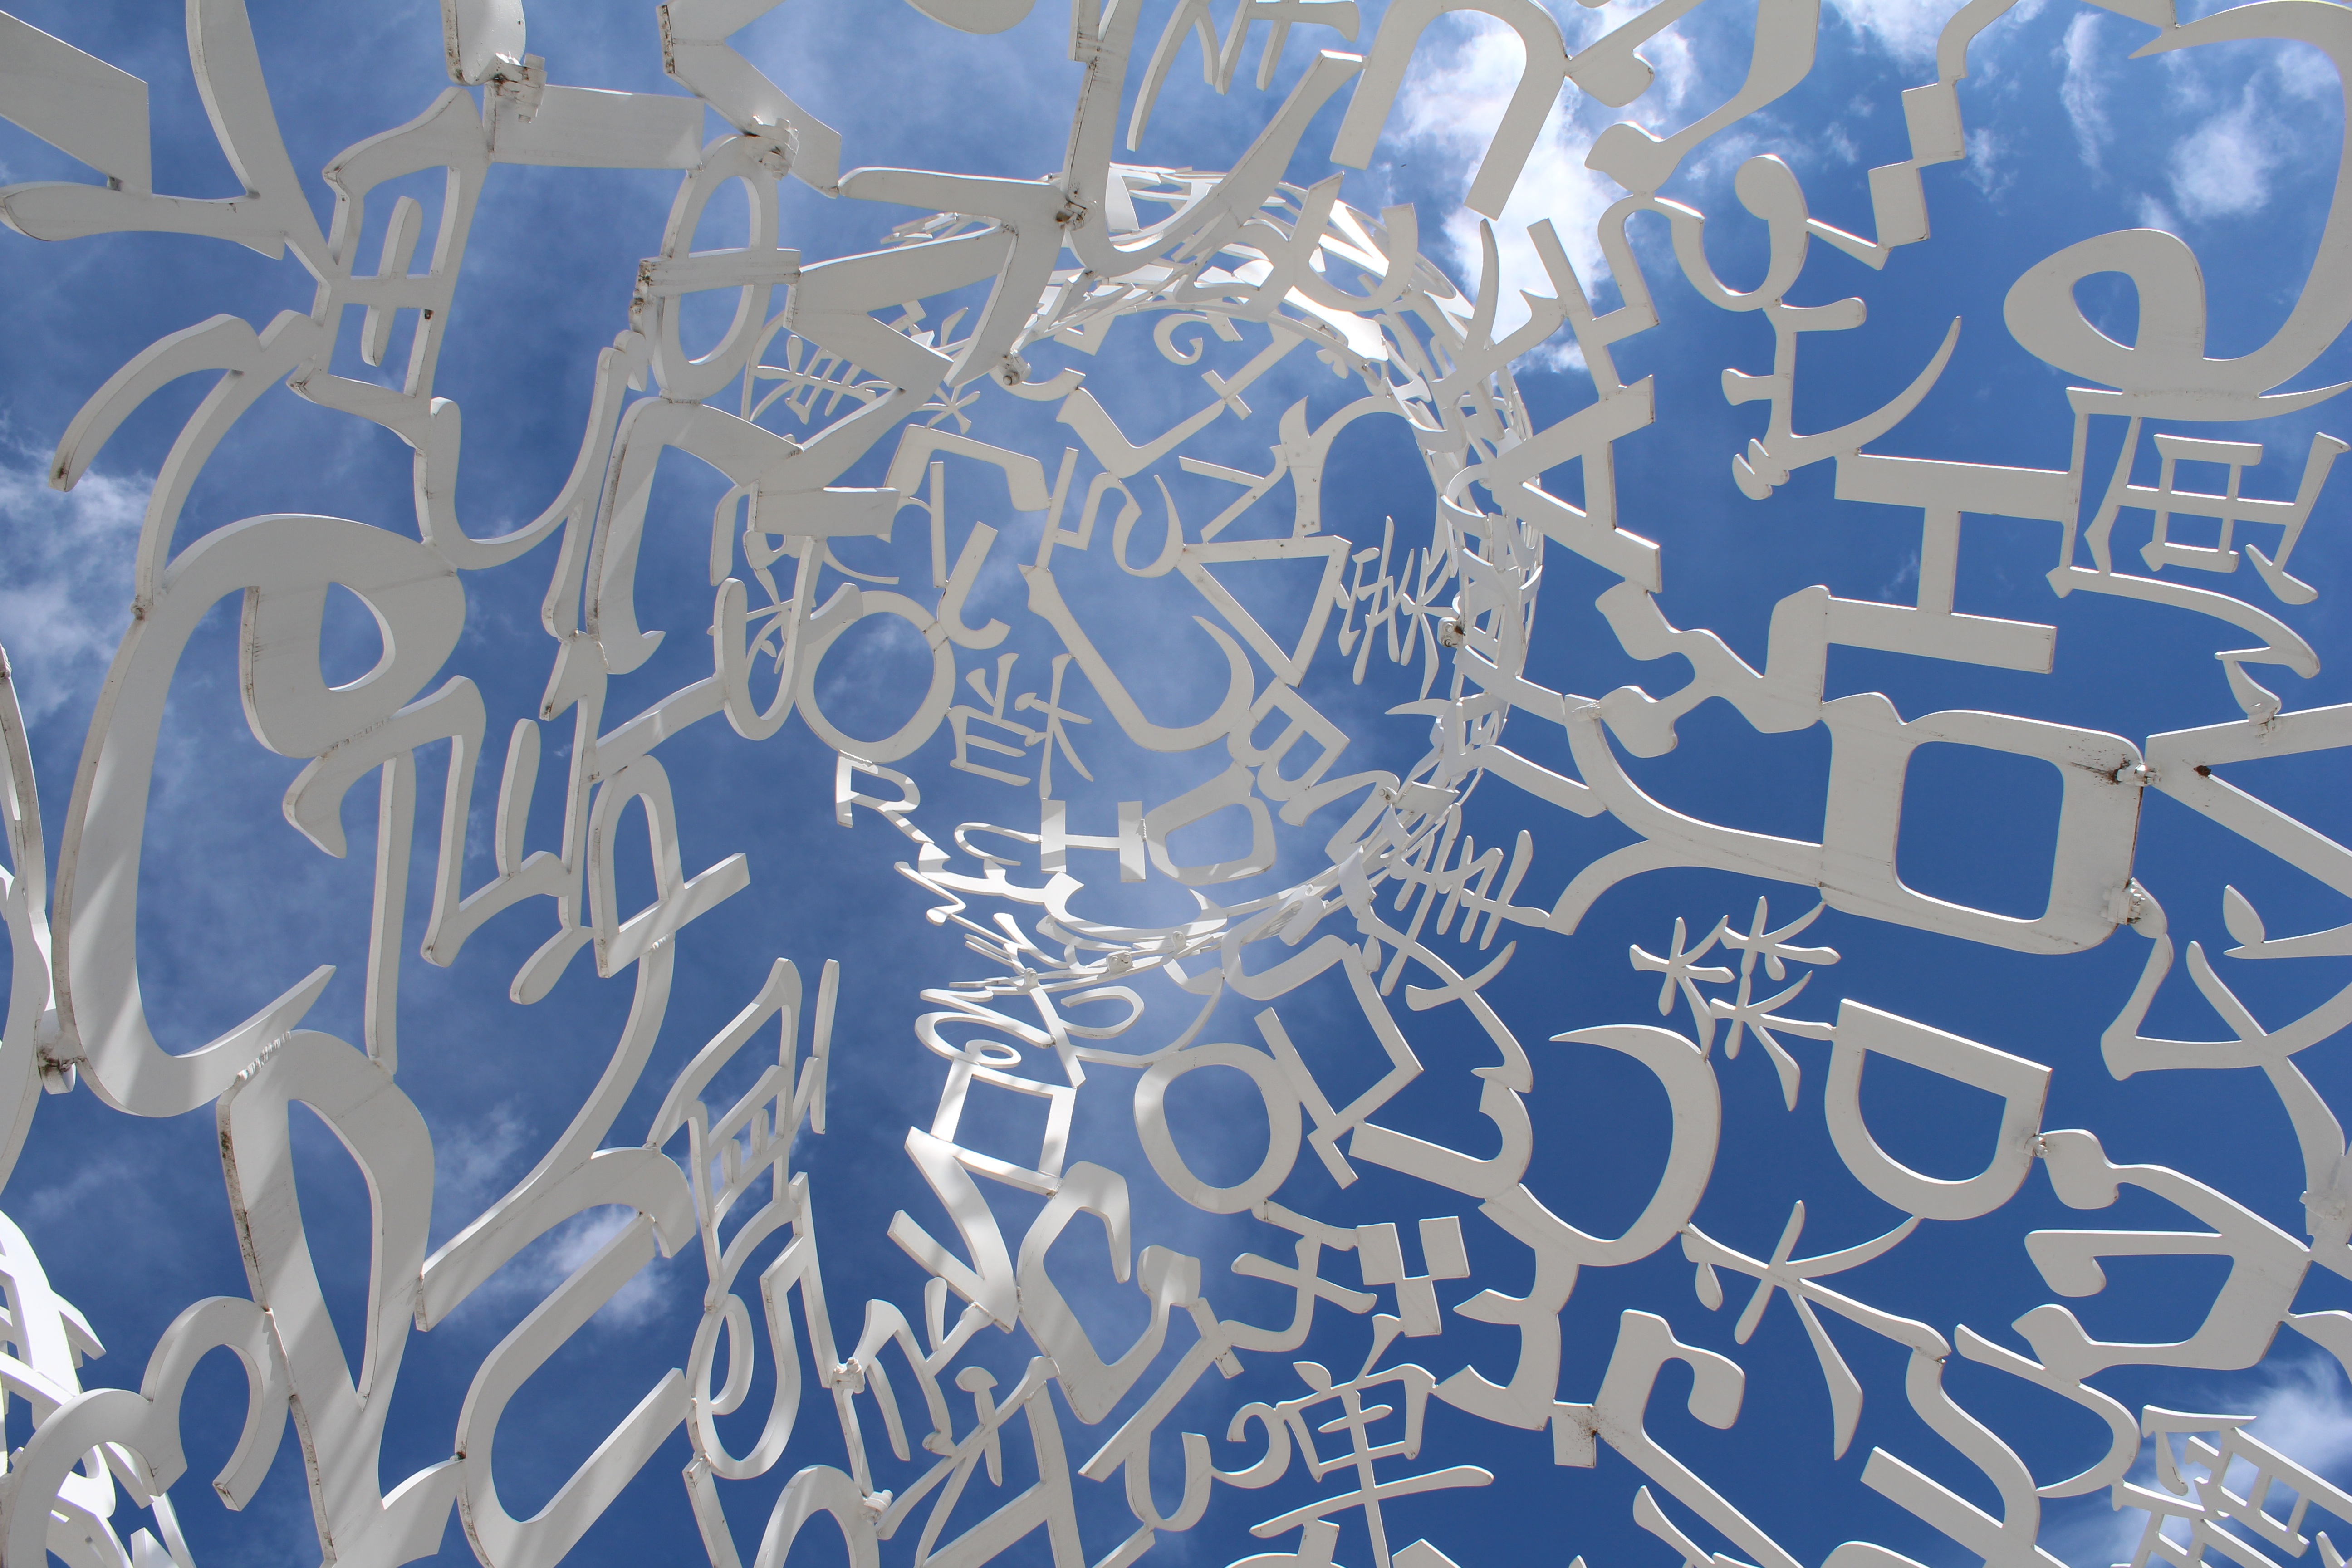
sky, pattern, blue, graffiti, font, sculpture, art, design, botanical garden